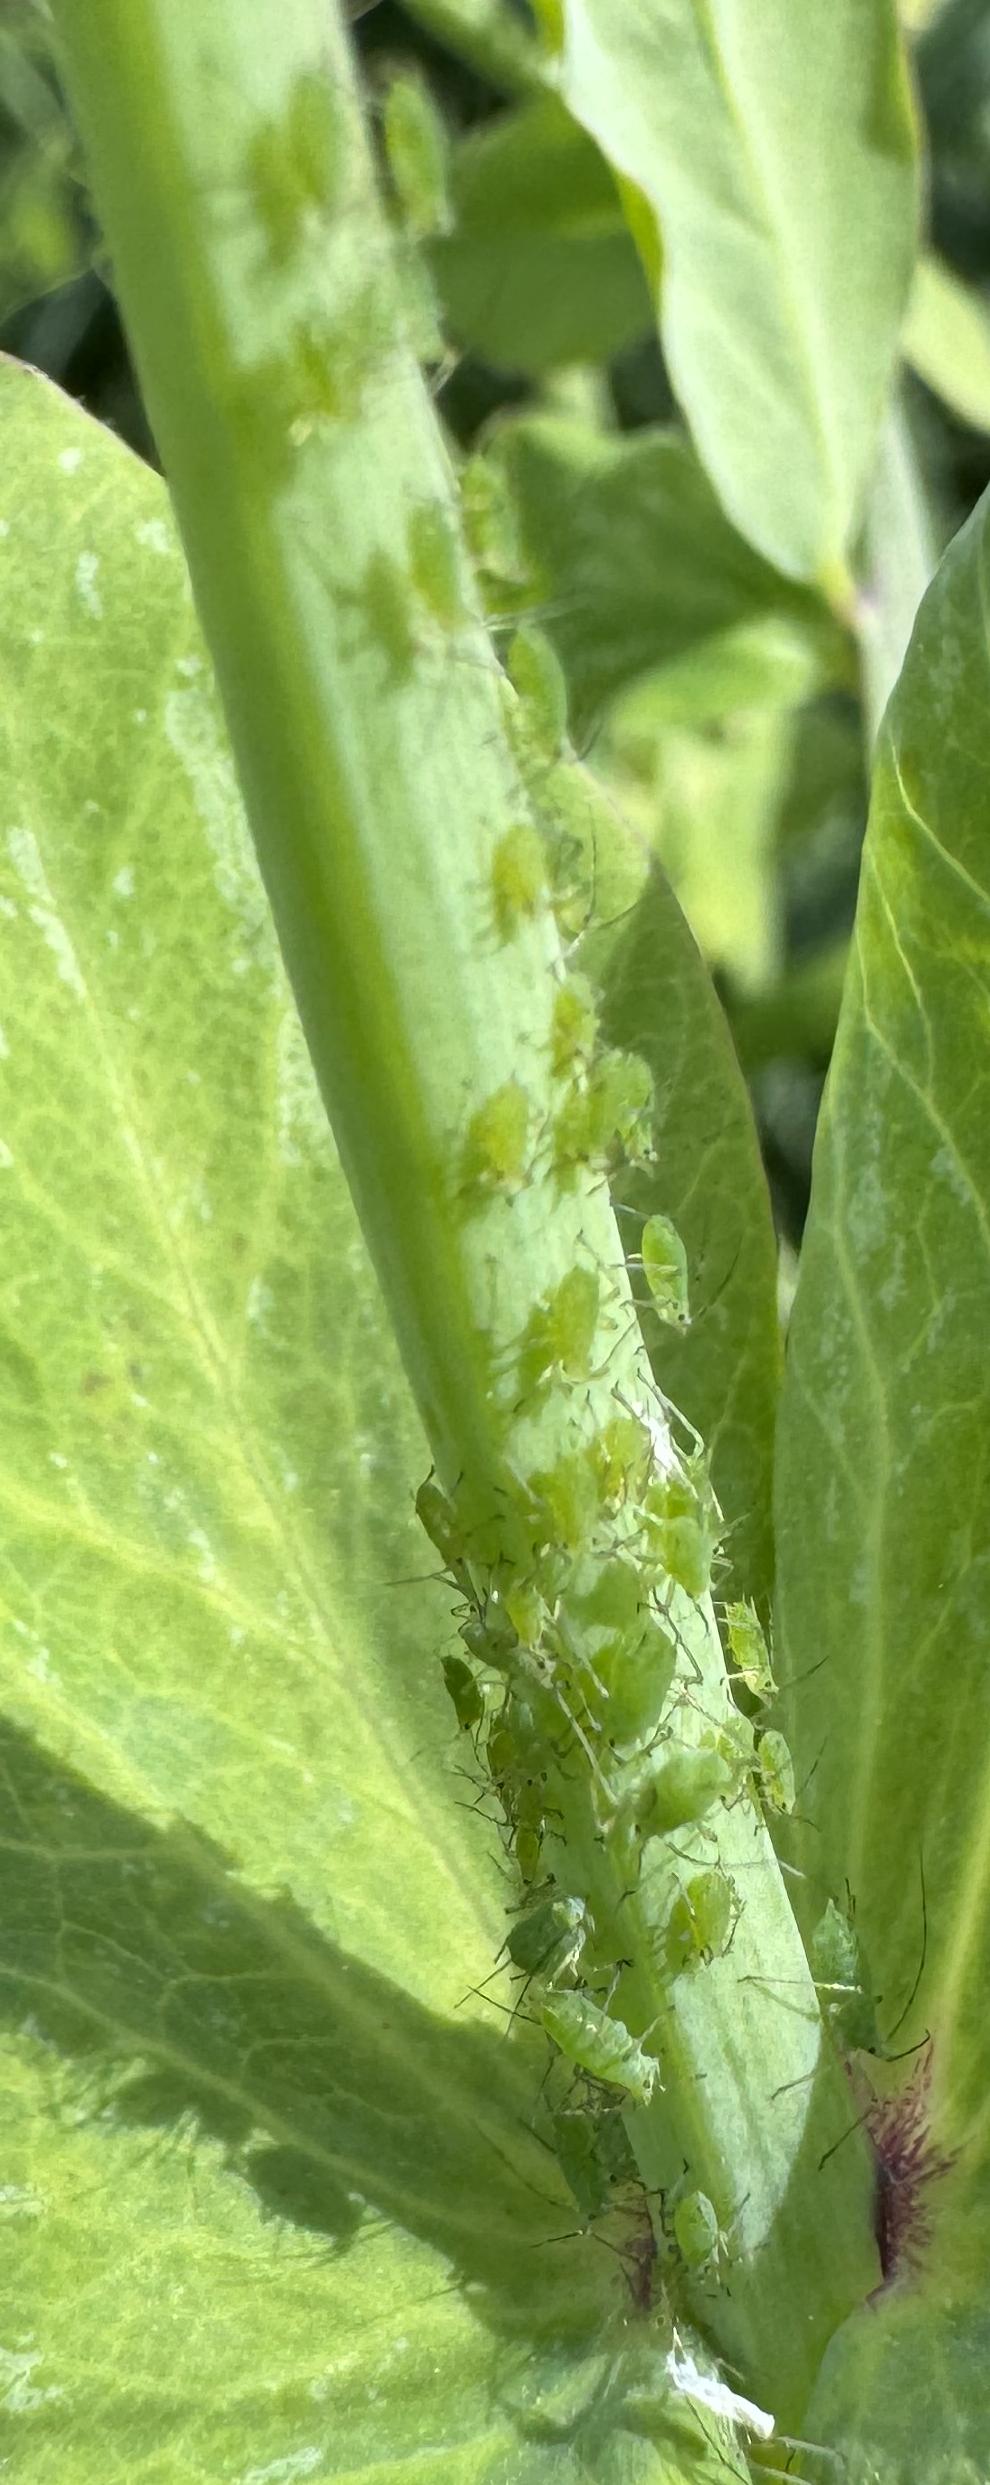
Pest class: pea_aphid